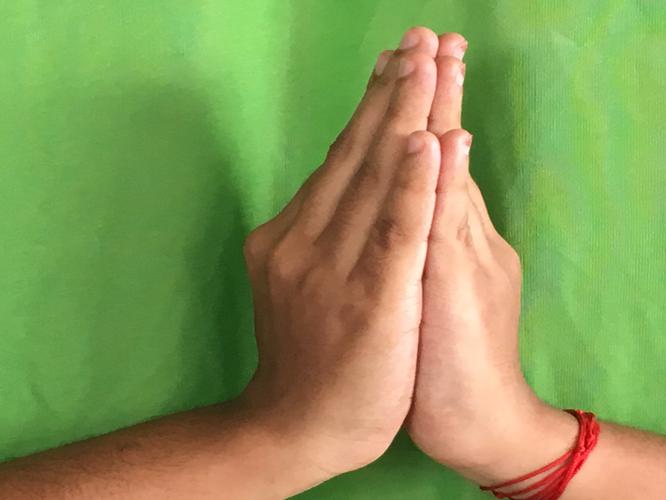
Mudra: Anjali
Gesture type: double_hand